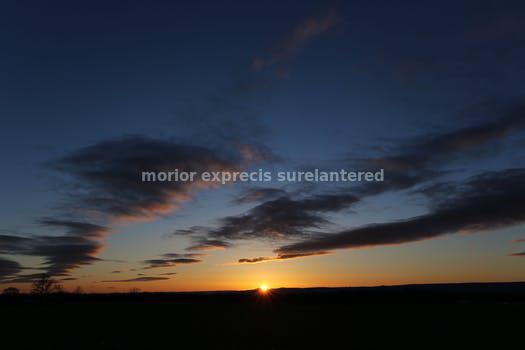
Label: Watermark